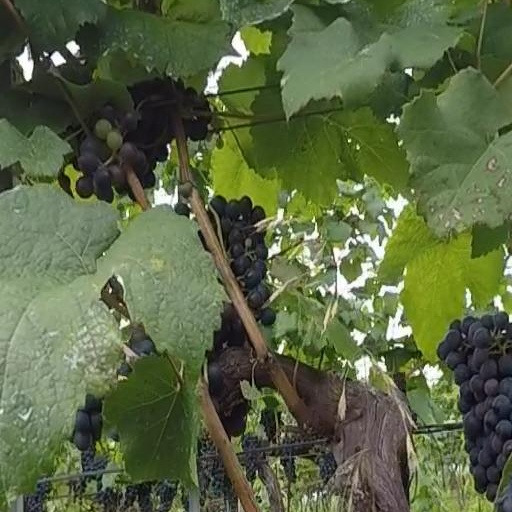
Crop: grape